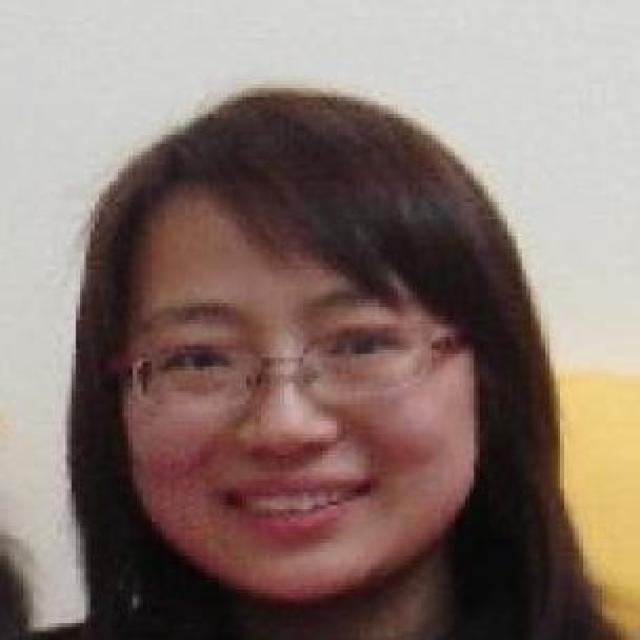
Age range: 21-44